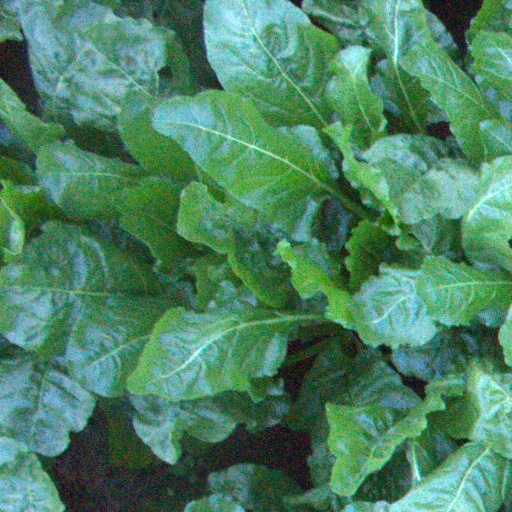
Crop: sugar beet